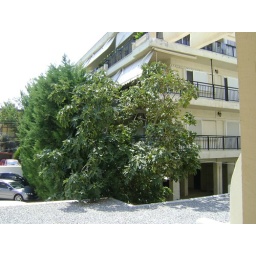
View from the back of the Golden Star hotel onto a fig tree in front of the car park.